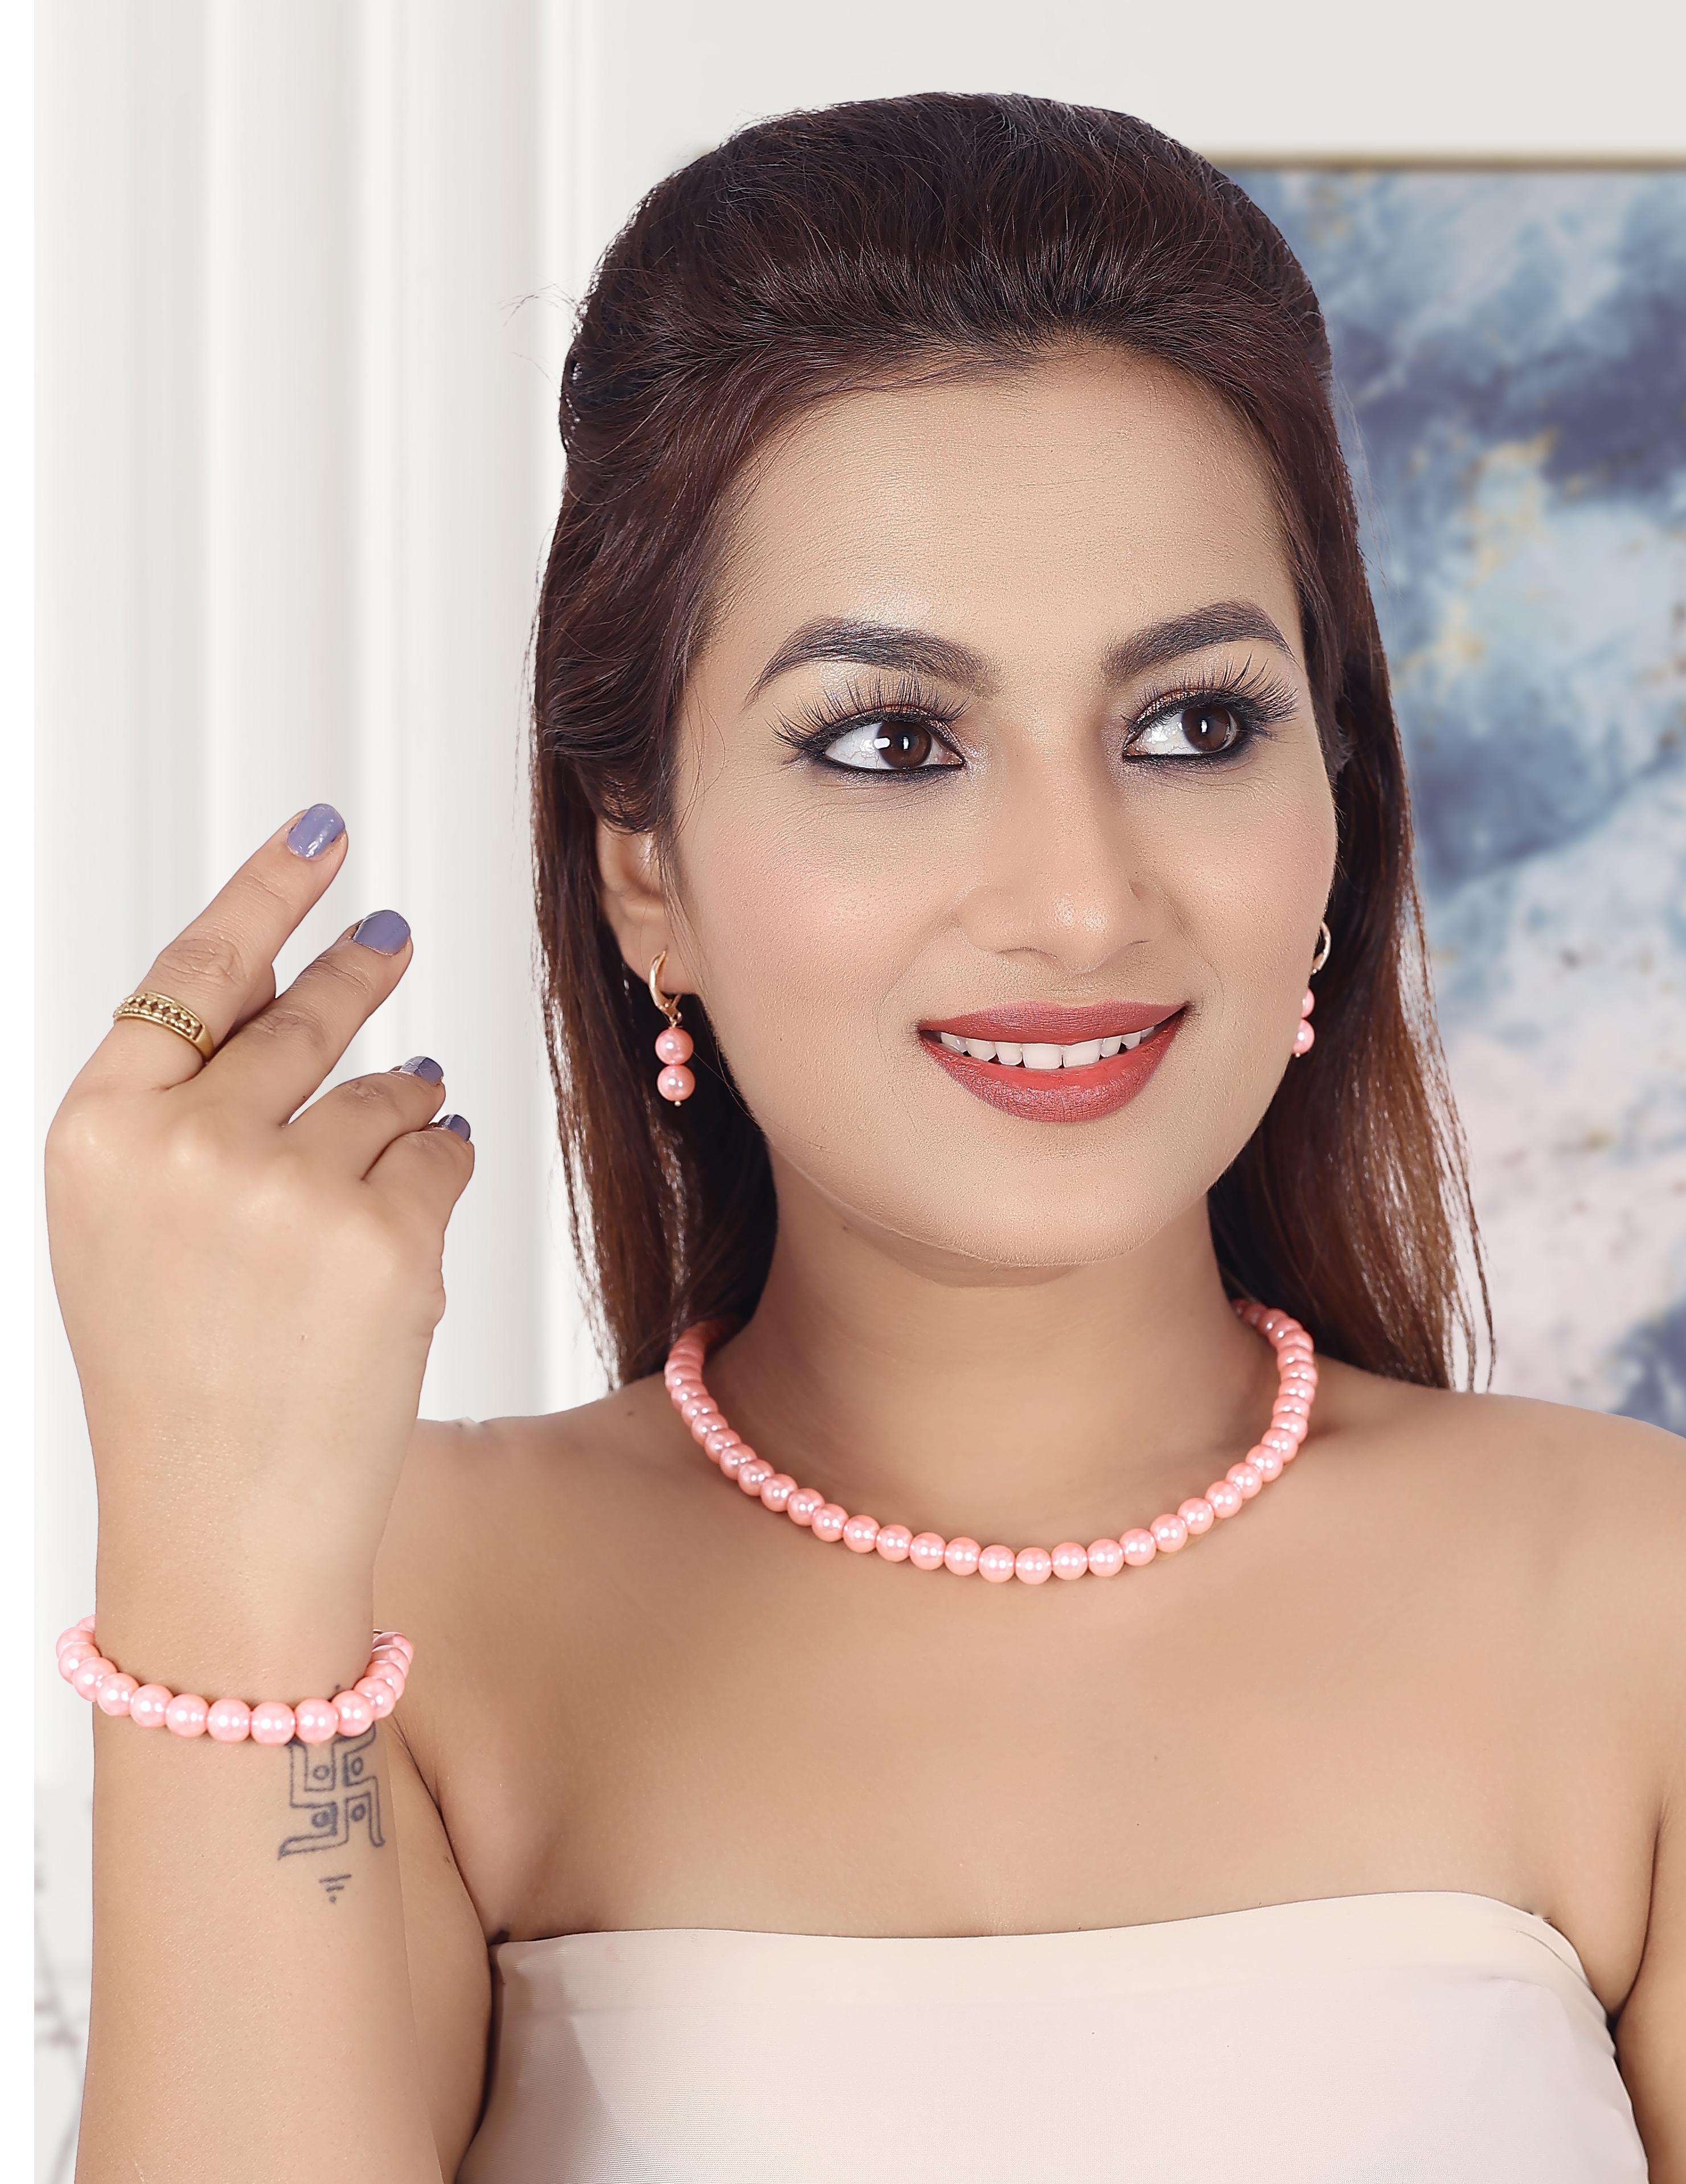
 JIYANSHI FASHION : Pearls Women's jewelry set | 3 piece jewelry set | pearl necklace, pearl bracelet, pearl earrings, set
Type: Fashion Jewellery Set
Brand: JIYANSHI FASHION
Price: Rs. 729
 Jiyanshi fashion provide you, A Jewellery set stylish fancy party wear designer traditional jewelry set for women from of the house of unique fashion.This is perfect all occasion for traditional wear ( wedding, engagement & religious for women you can wear on dresses, sarees and lehnga also with good quality product.
Features: COLOR : ROSE PINK,IDAL : WOMEN,UNIQUE PATTERN,TRENDING